Yasawa Islands

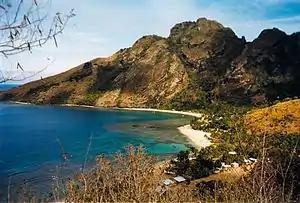
Bay of Yalobi, Waya Island

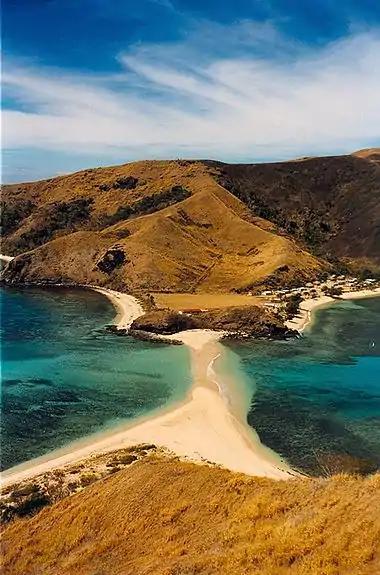
Sandbar connecting the islands of Waya and Wayasewa

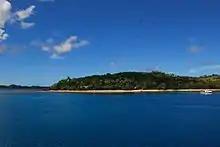
Nanuya Lai Lai

The Yasawa volcanic group consists of six main islands and numerous smaller islets. The archipelago, which stretches in a north-easterly direction for more than from a point north-west of Lautoka, is volcanic in origin and very mountainous, with peaks ranging from in height. The only safe passage for shipping is between Yasawa Island (the second largest in the archipelago, about long and less than a kilometer wide) and Round Island, 22 kilometers to the north-east.